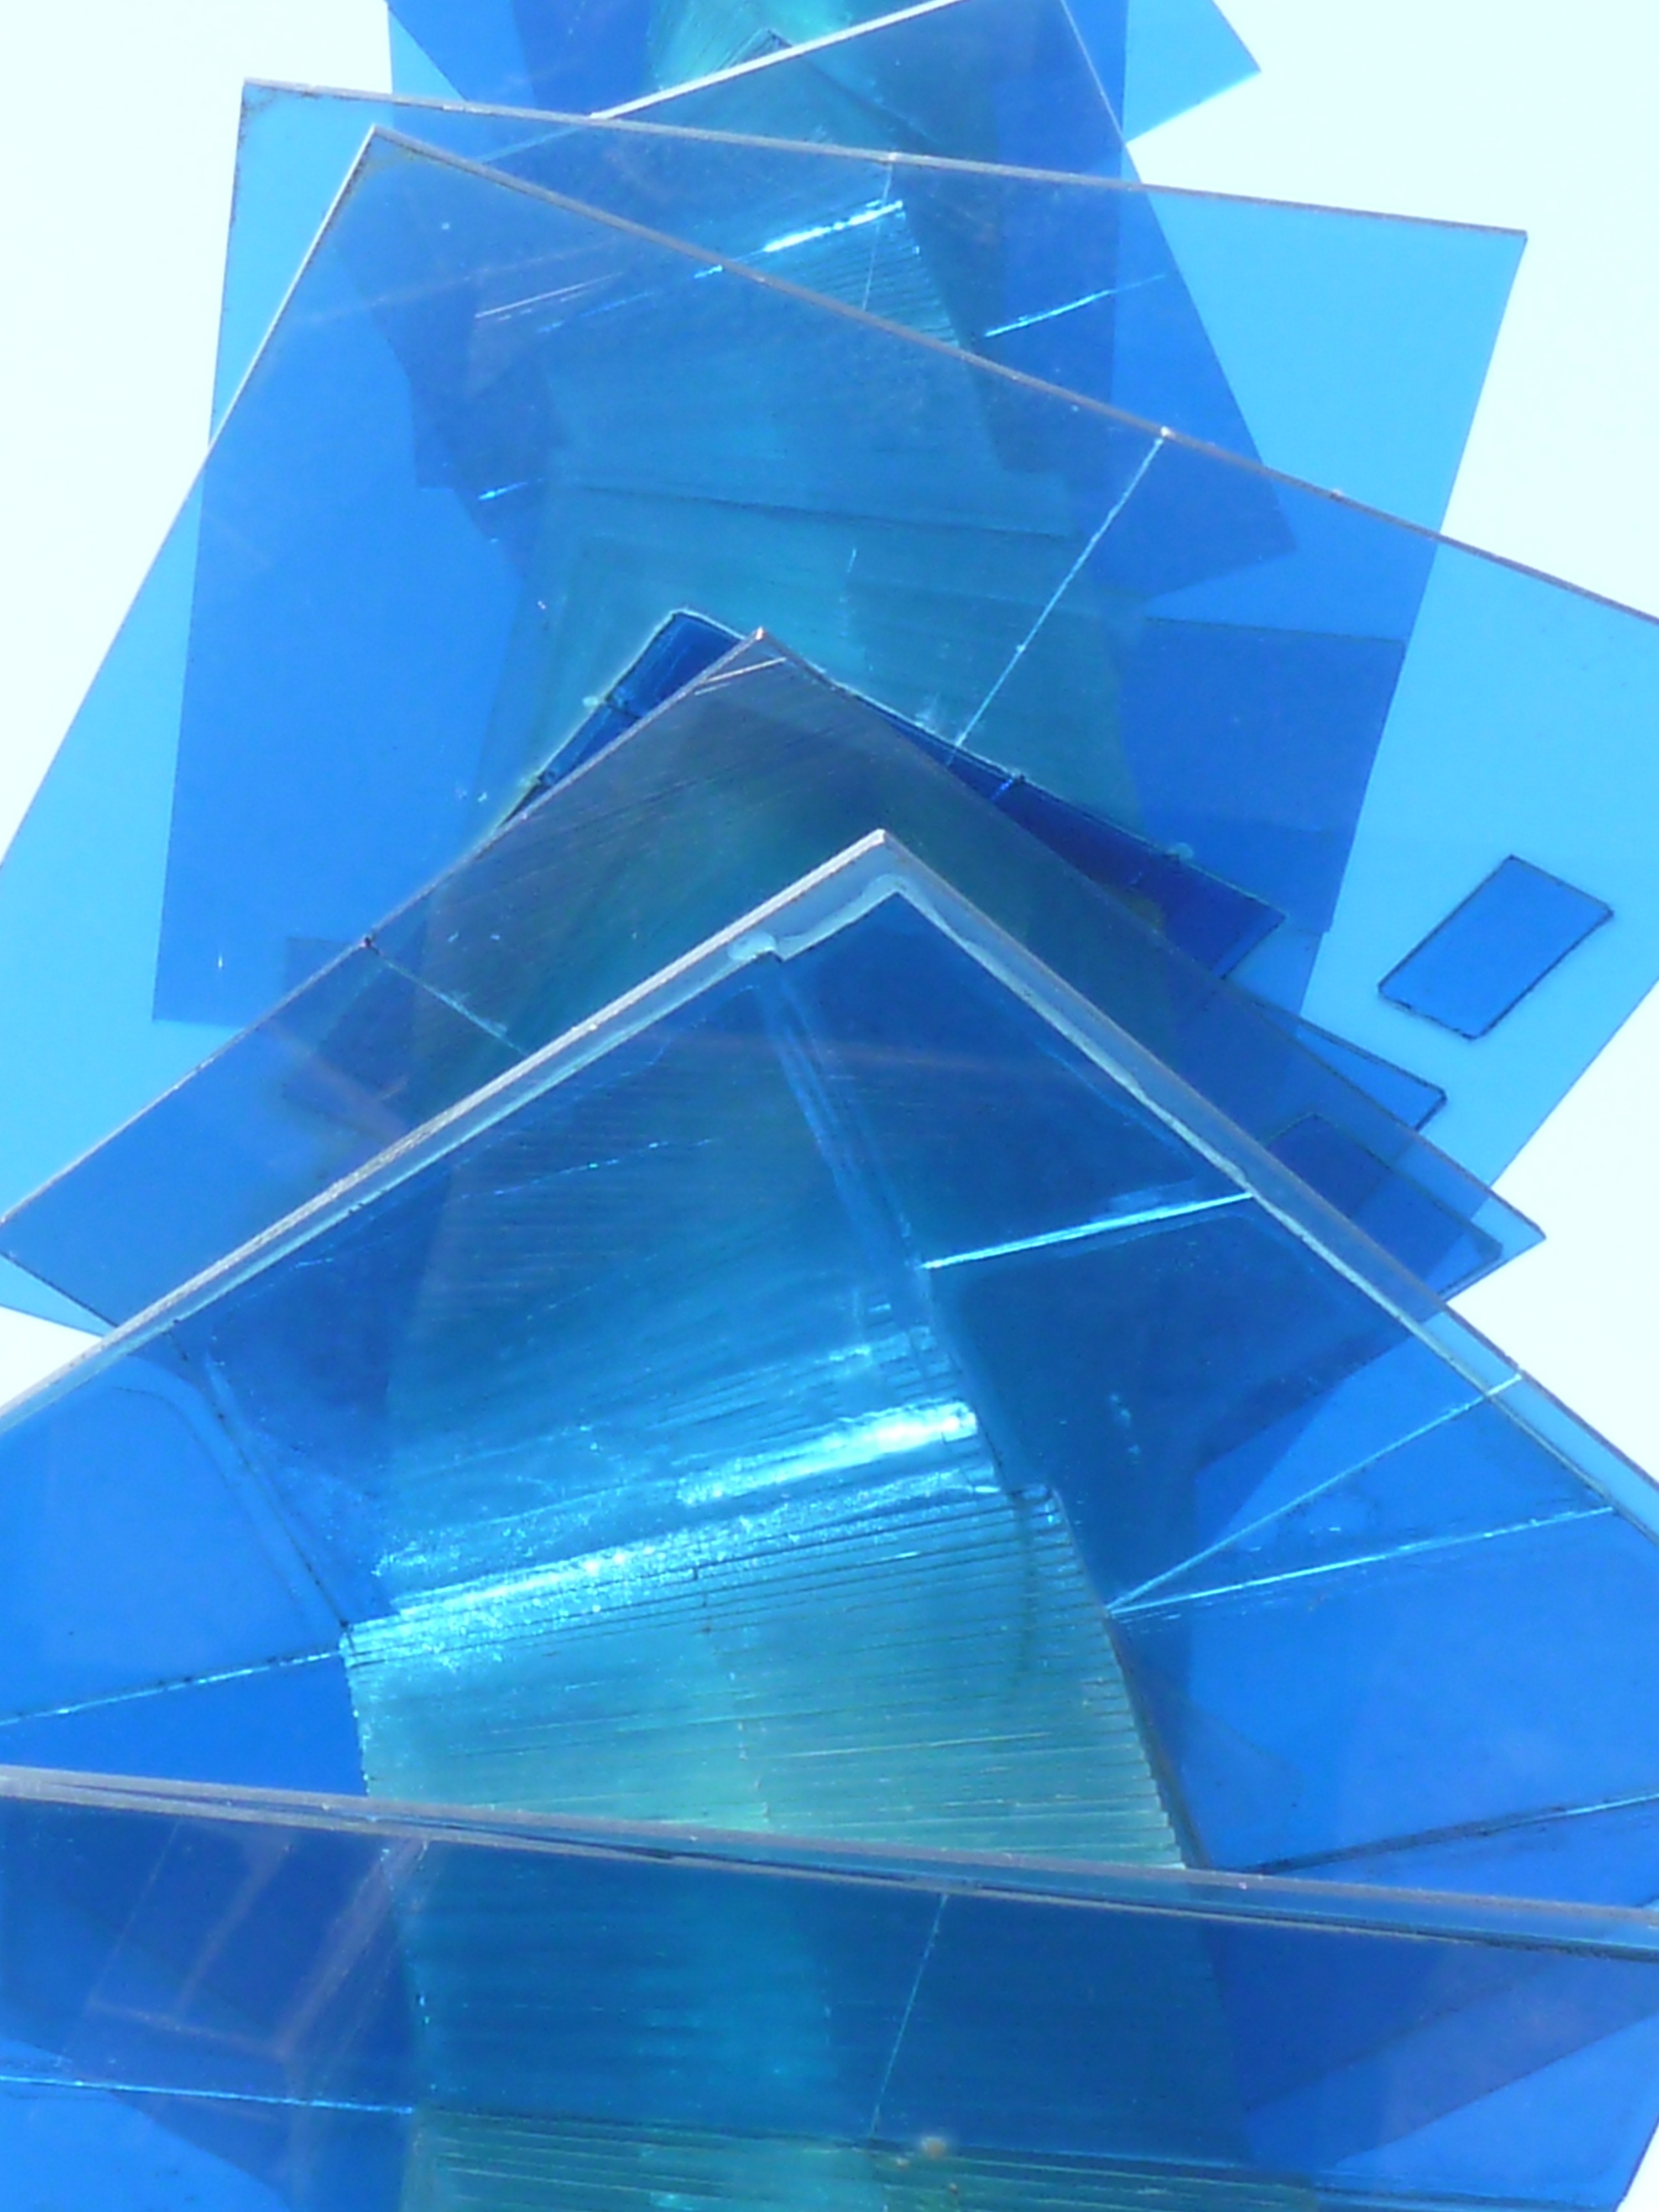
wing, structure, glass, line, blue, object, circle, transparent, sculpture, art, triangle, symmetry, shape, garden decor, glass sculpture, glass flower